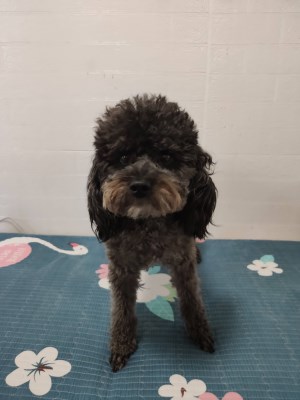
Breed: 7449-n000128-teddy